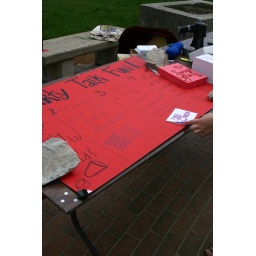
This table offered a chance to create a dirty card for that special someone in your life (or someone to be)